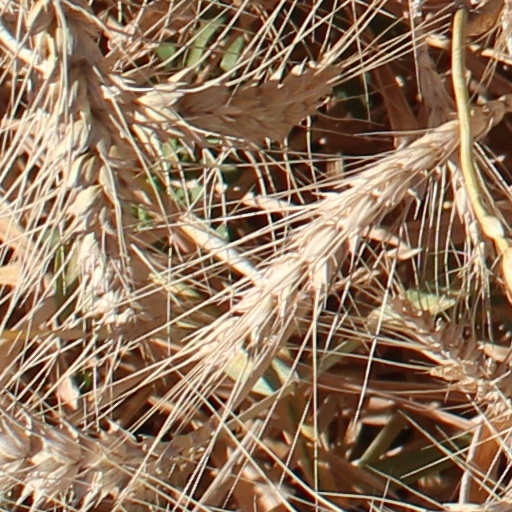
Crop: wheat